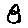
Label: 8